Order of the Star of Romania

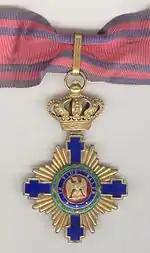
The original 1877 model - Commander rank (obverse).

In 1863, Alexandru Ioan Cuza, the Domnitor of the United Principalities of Moldavia and Wallachia, asked the Romanian representative to Paris to contact the then well-known jewellery house Krétly, to manufacture a state decoration. Krétly presented a model, which was immediately accepted by the domnitor, and based on his agreement, 1,000 pieces of the order were made. It was decided that the order would have five ranks: Knight ("Cavaler"), Officer ("Ofițer"), Commander ("Comandor"), Grand Officer ("Mare Ofițer"), and Grand Cross ("Mare Cruce").